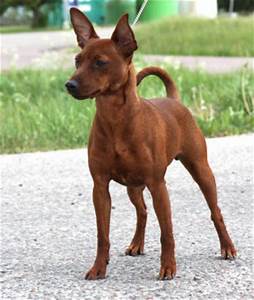
Label: dog